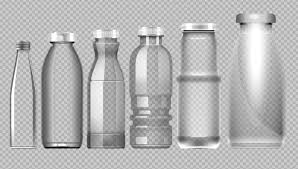
Waste category: glass